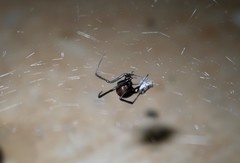
Species: Lactrodectus_hesperus